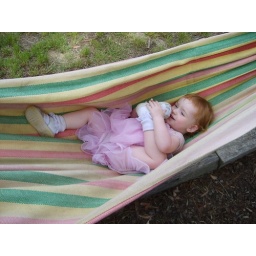
You can dress the kid in pink frills and lace but it does not a lady make.